Historic Town of Grand-Bassam

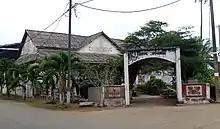
Building in Historic Town of Grand-Bassam

The Historic Town of Grand-Bassam is the old part of the city of Grand-Bassam in Ivory Coast. It was listed as a UNESCO World Heritage Site in 2012.